Malay Indonesians

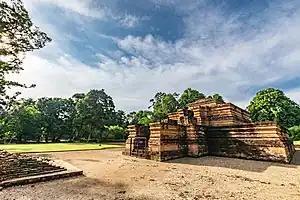
Muaro Jambi Temple Compounds located in Kampar Regency, Indonesia, is a proof of civilization heritage Melayu Kingdom (a kingdom centered in eastern Sumatra which is the origin of the formation of the Malays).

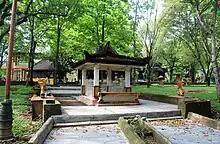
Bukit Seguntang in Palembang. According to "Sejarah Melayu", the hill recorded the advent of Sang Sapurba, a legendary progenitor for various Malay royal houses in Sumatra, Malay Peninsula and Borneo.

Indonesia is the birthplace of the Malay civilization, which is the precursor of the Malay ethnic group scattered along the east coast of Sumatra, Singapore, the Malay Peninsula, and the coast of Kalimantan. The epic literature, the "Malay Annals", associates the etymological origin of "Melayu" to a small river named "Sungai Melayu" ('Melayu river') in Sumatra. The epic incorrectly stated that the river flowed to the Musi River in Palembang, while in reality it flowed to the Batang Hari River in Jambi. The term is thought to be derived from the Malay word "melaju", a combination of the verbal prefix 'me' and the root word 'laju', meaning "to accelerate", used to describe the accelerating strong current of the river.